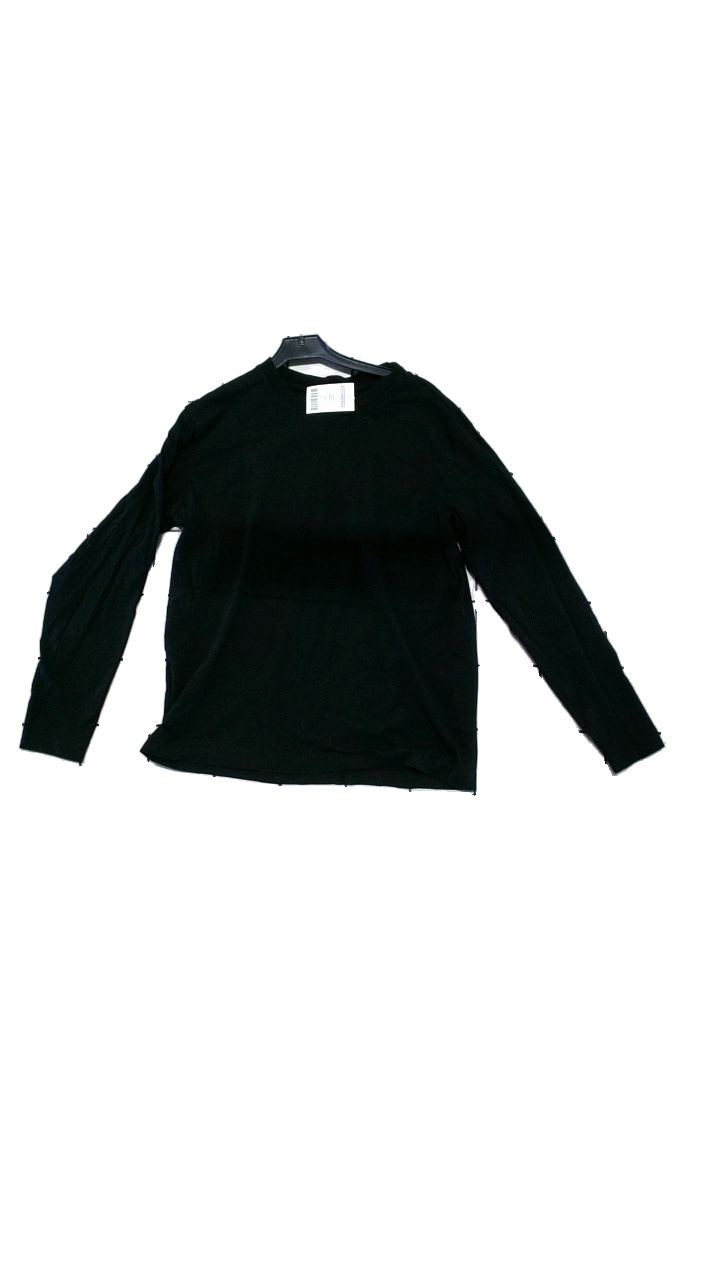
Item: T-shirt (Unisex)
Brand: H&m
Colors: Black
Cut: Loose
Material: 100% cotton
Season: All
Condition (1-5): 4
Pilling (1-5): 3
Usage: Reuse
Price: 50-100